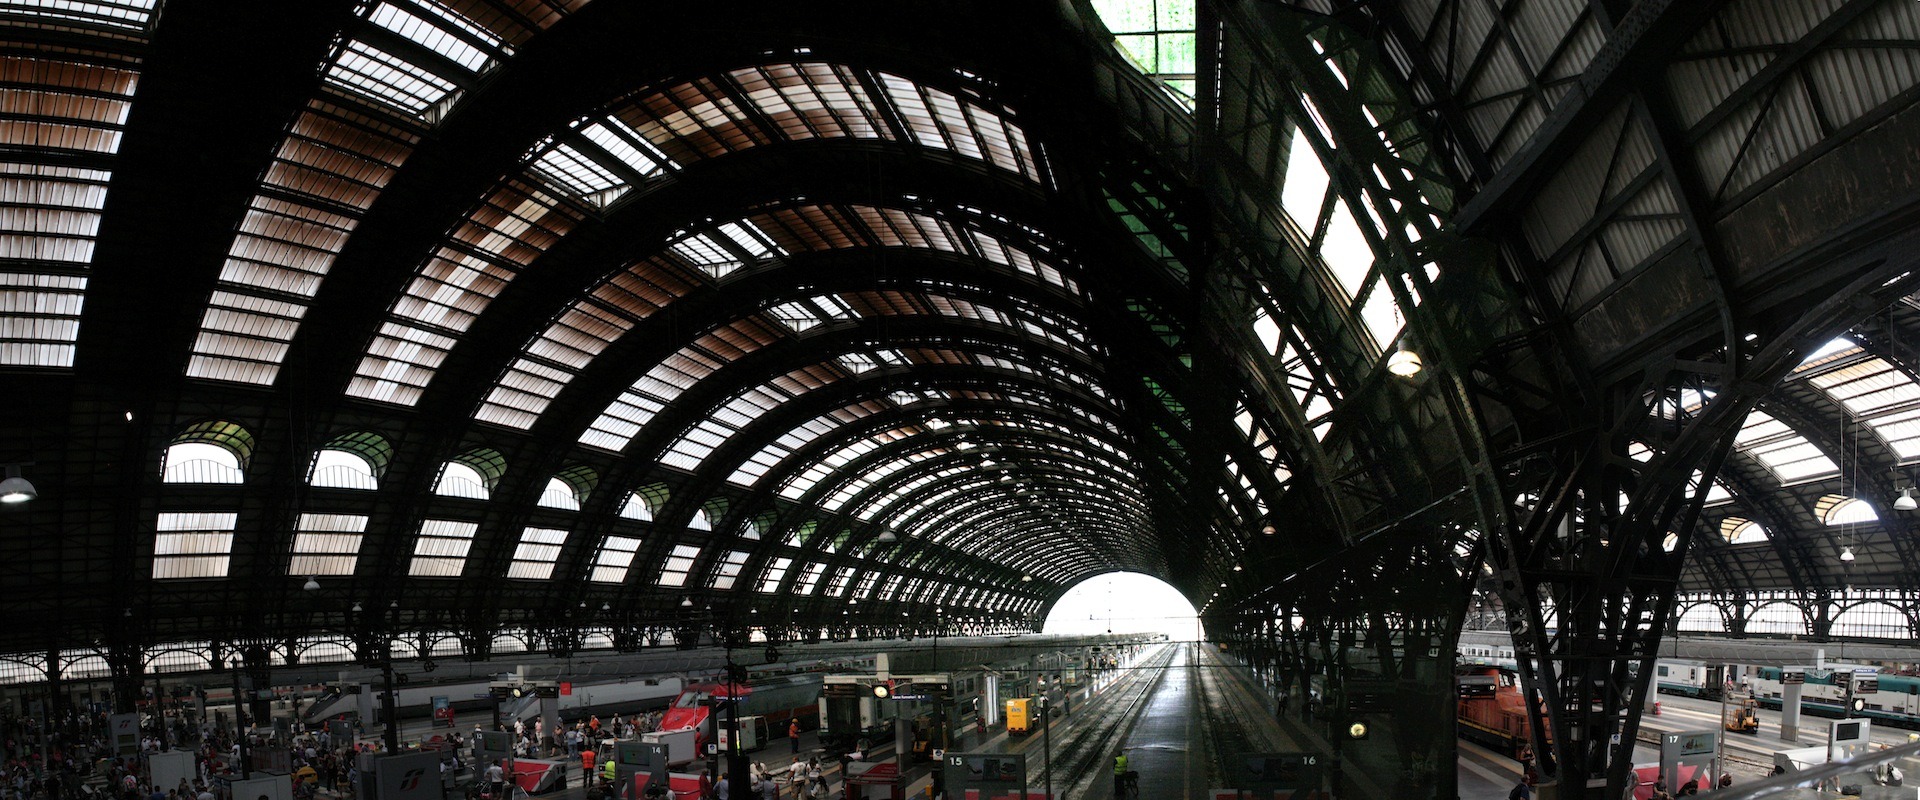
architecture, building, public transport, arcade, tourist attraction, milan, urban area, central railway station, milano centrale terms, railway station overview